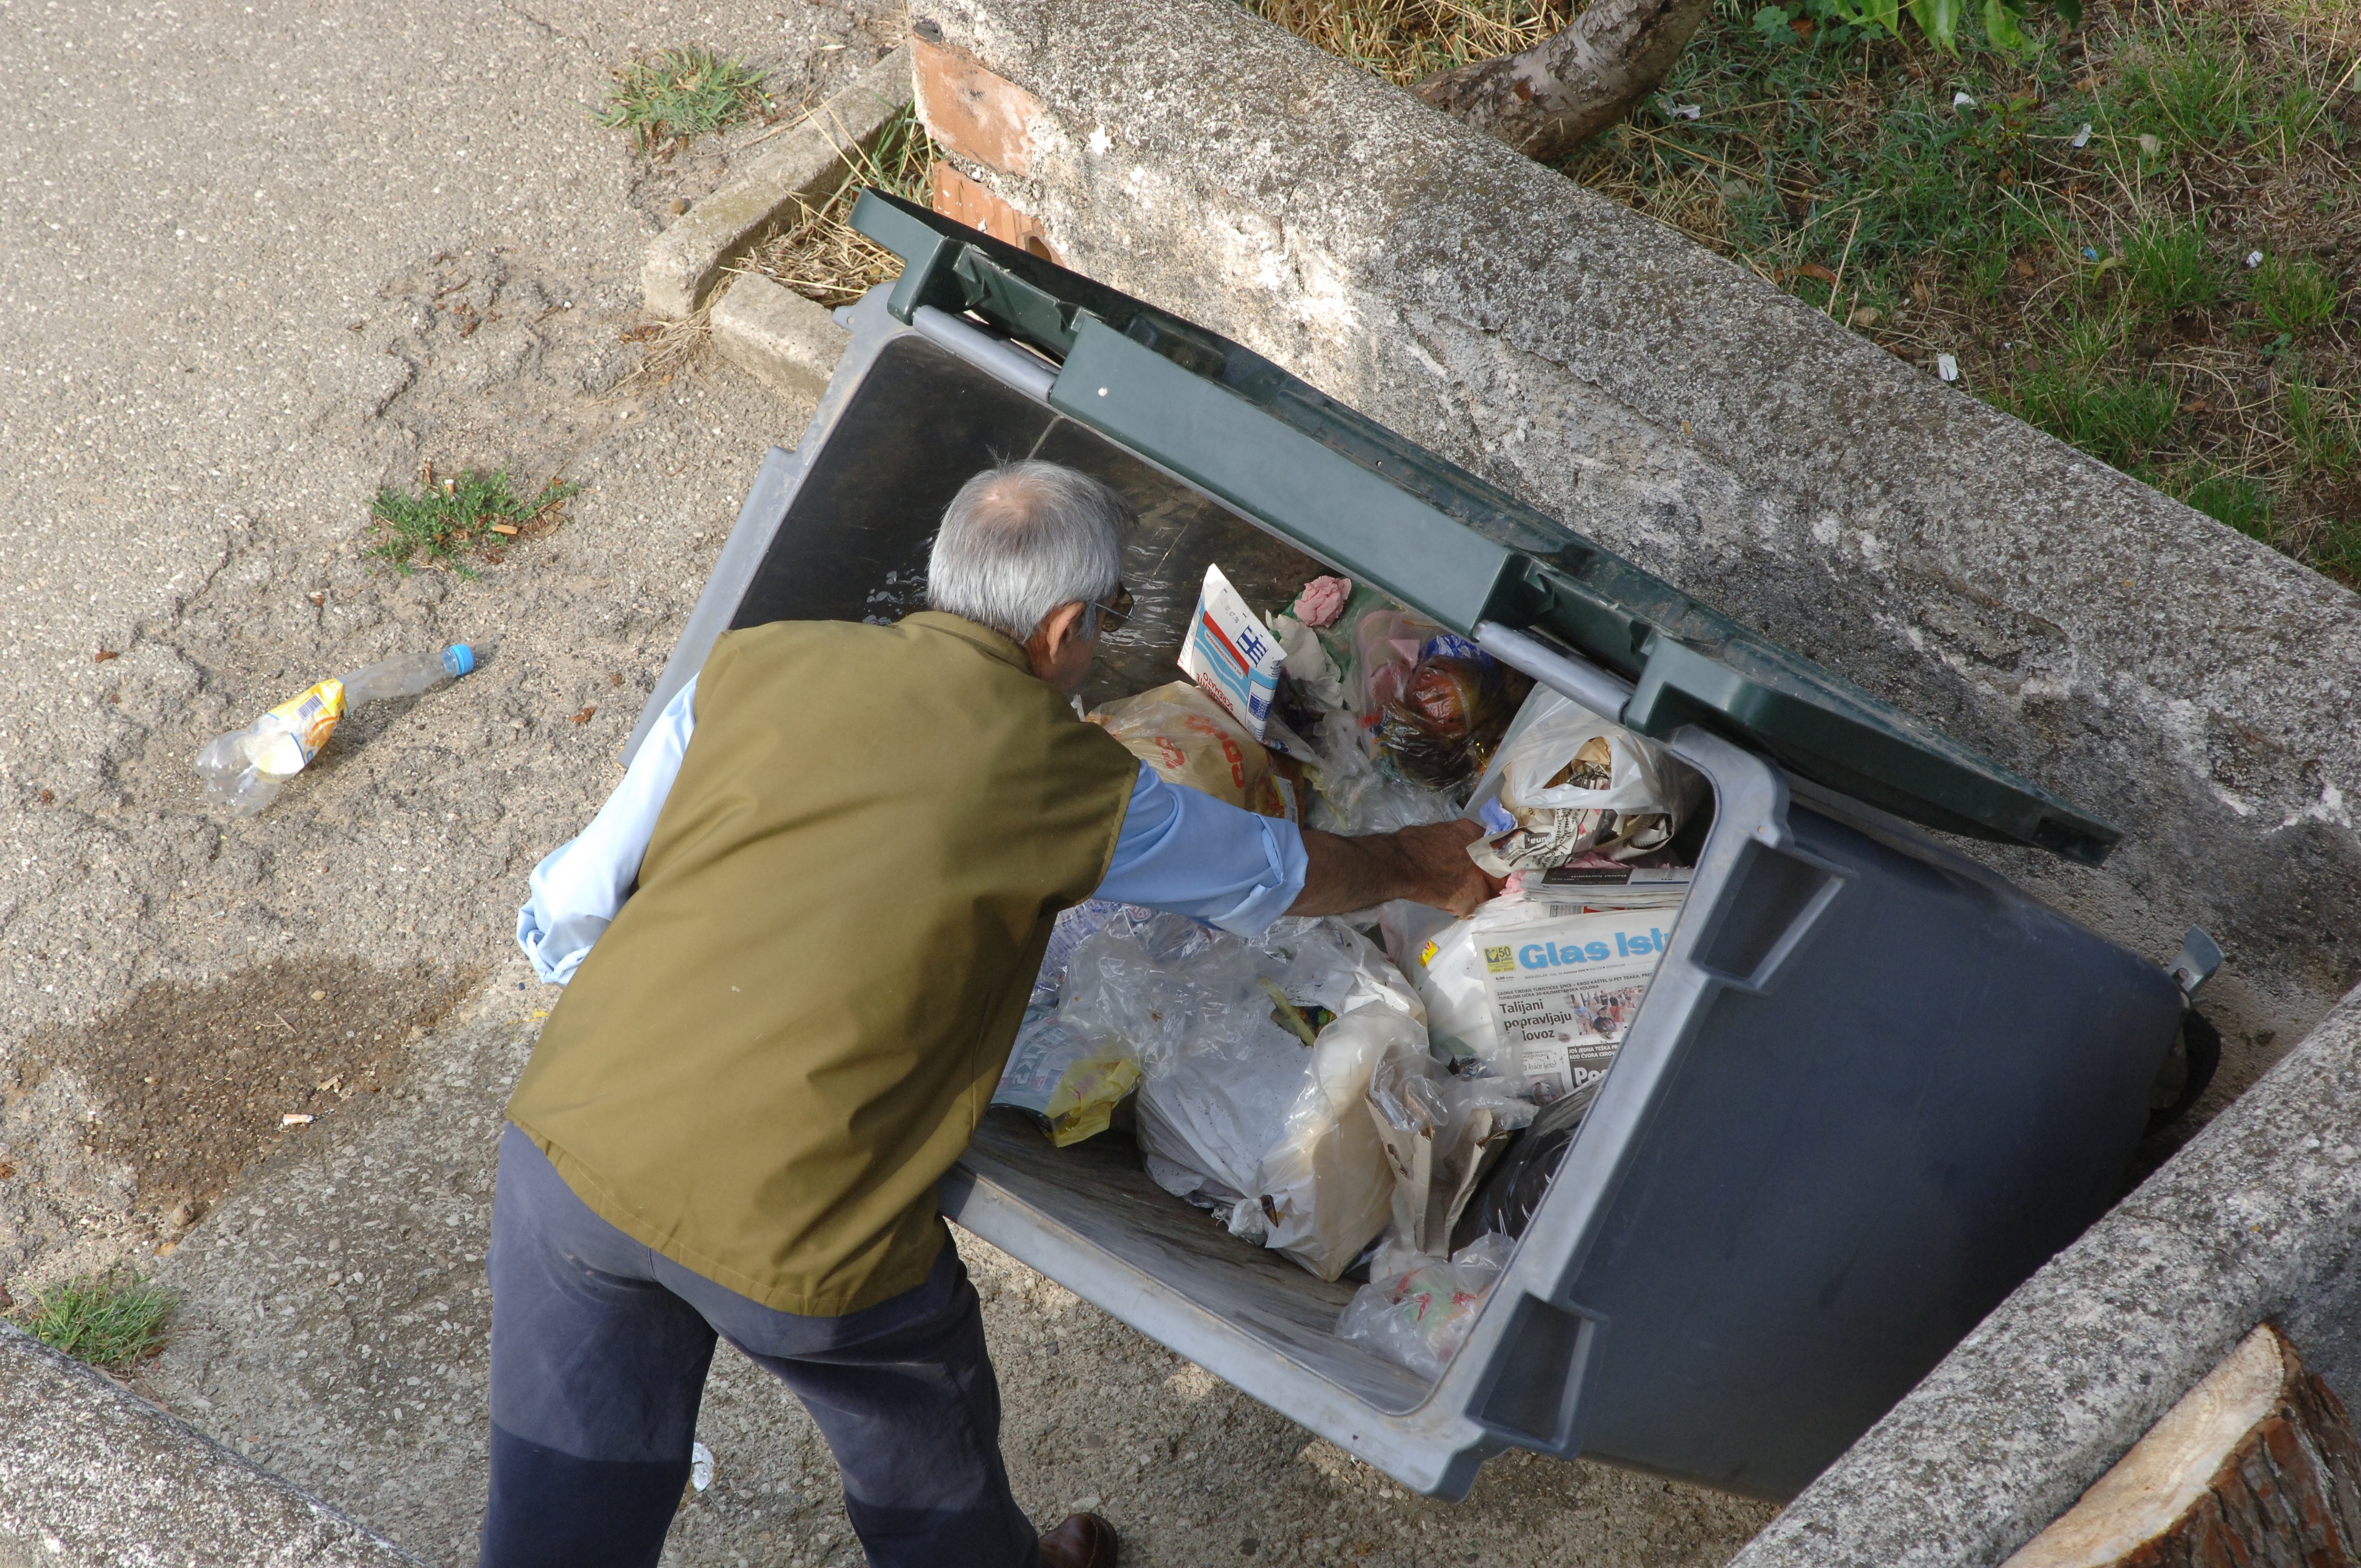
person, people, street, car, recreation, social, sadness, vehicle, human, abandoned, dirty, lonely, sad, homeless, society, container, loneliness, poverty, trashcan, problem, adult, depression, despair, poor, depressed, hopeless, miserable, automotive exterior, poor man, trash container